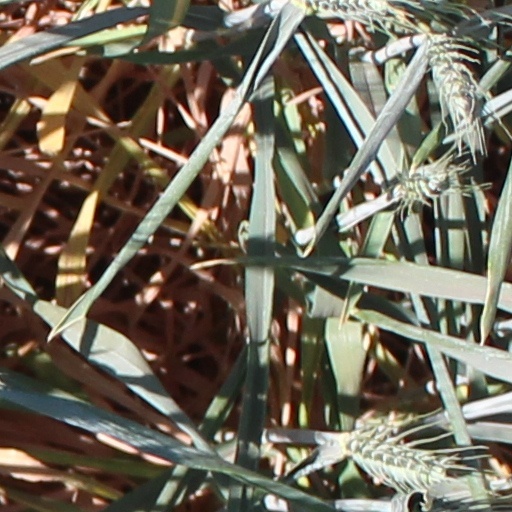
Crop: wheat